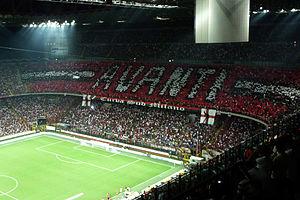
L'Associazione Calcio Milan S.p.A., connu sous le nom de Milan ou AC Milan en Italie et Milan AC en France, est un club de football italien fondé le 16 décembre 1899 sous le nom initial de Milan Foot-Ball and Cricket Club. L'équipe première, qui évolue en Serie A, est entraînée par Stefano Pioli.
Le stade Giuseppe-Meazza, plus communément appelé le stade San Siro, est un stade de football situé dans la ville italienne de Milan. L’enceinte est le lieu de résidence des deux clubs de la ville : le Milan AC et l'Inter. Bien que le stade ait été officiellement renommé en l'honneur de Giuseppe Meazza, il est toujours désigné par son ancienne appellation : Stadio San Siro. Grâce à des tribunes proches du terrain, une forte inclinaison des gradins et un large toit, l’enceinte bénéficie d’une atmosphère qui en fait l’un des stades les plus mythiques du monde du football.